Sunglasses

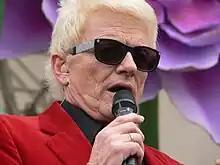
Protecting his eyes from exposure due to exophthalmos, sunglasses have become the trademark of German singer Heino.

The only way to assess the protection of sunglasses is to have the lenses measured, either by the manufacturer or by a properly equipped optician. Several standards for sunglasses (see below) allow a general classification of the UV protection (but not the blue light protection), and manufacturers often indicate simply that the sunglasses meet the requirements of a specific standard rather than publish the exact figures.